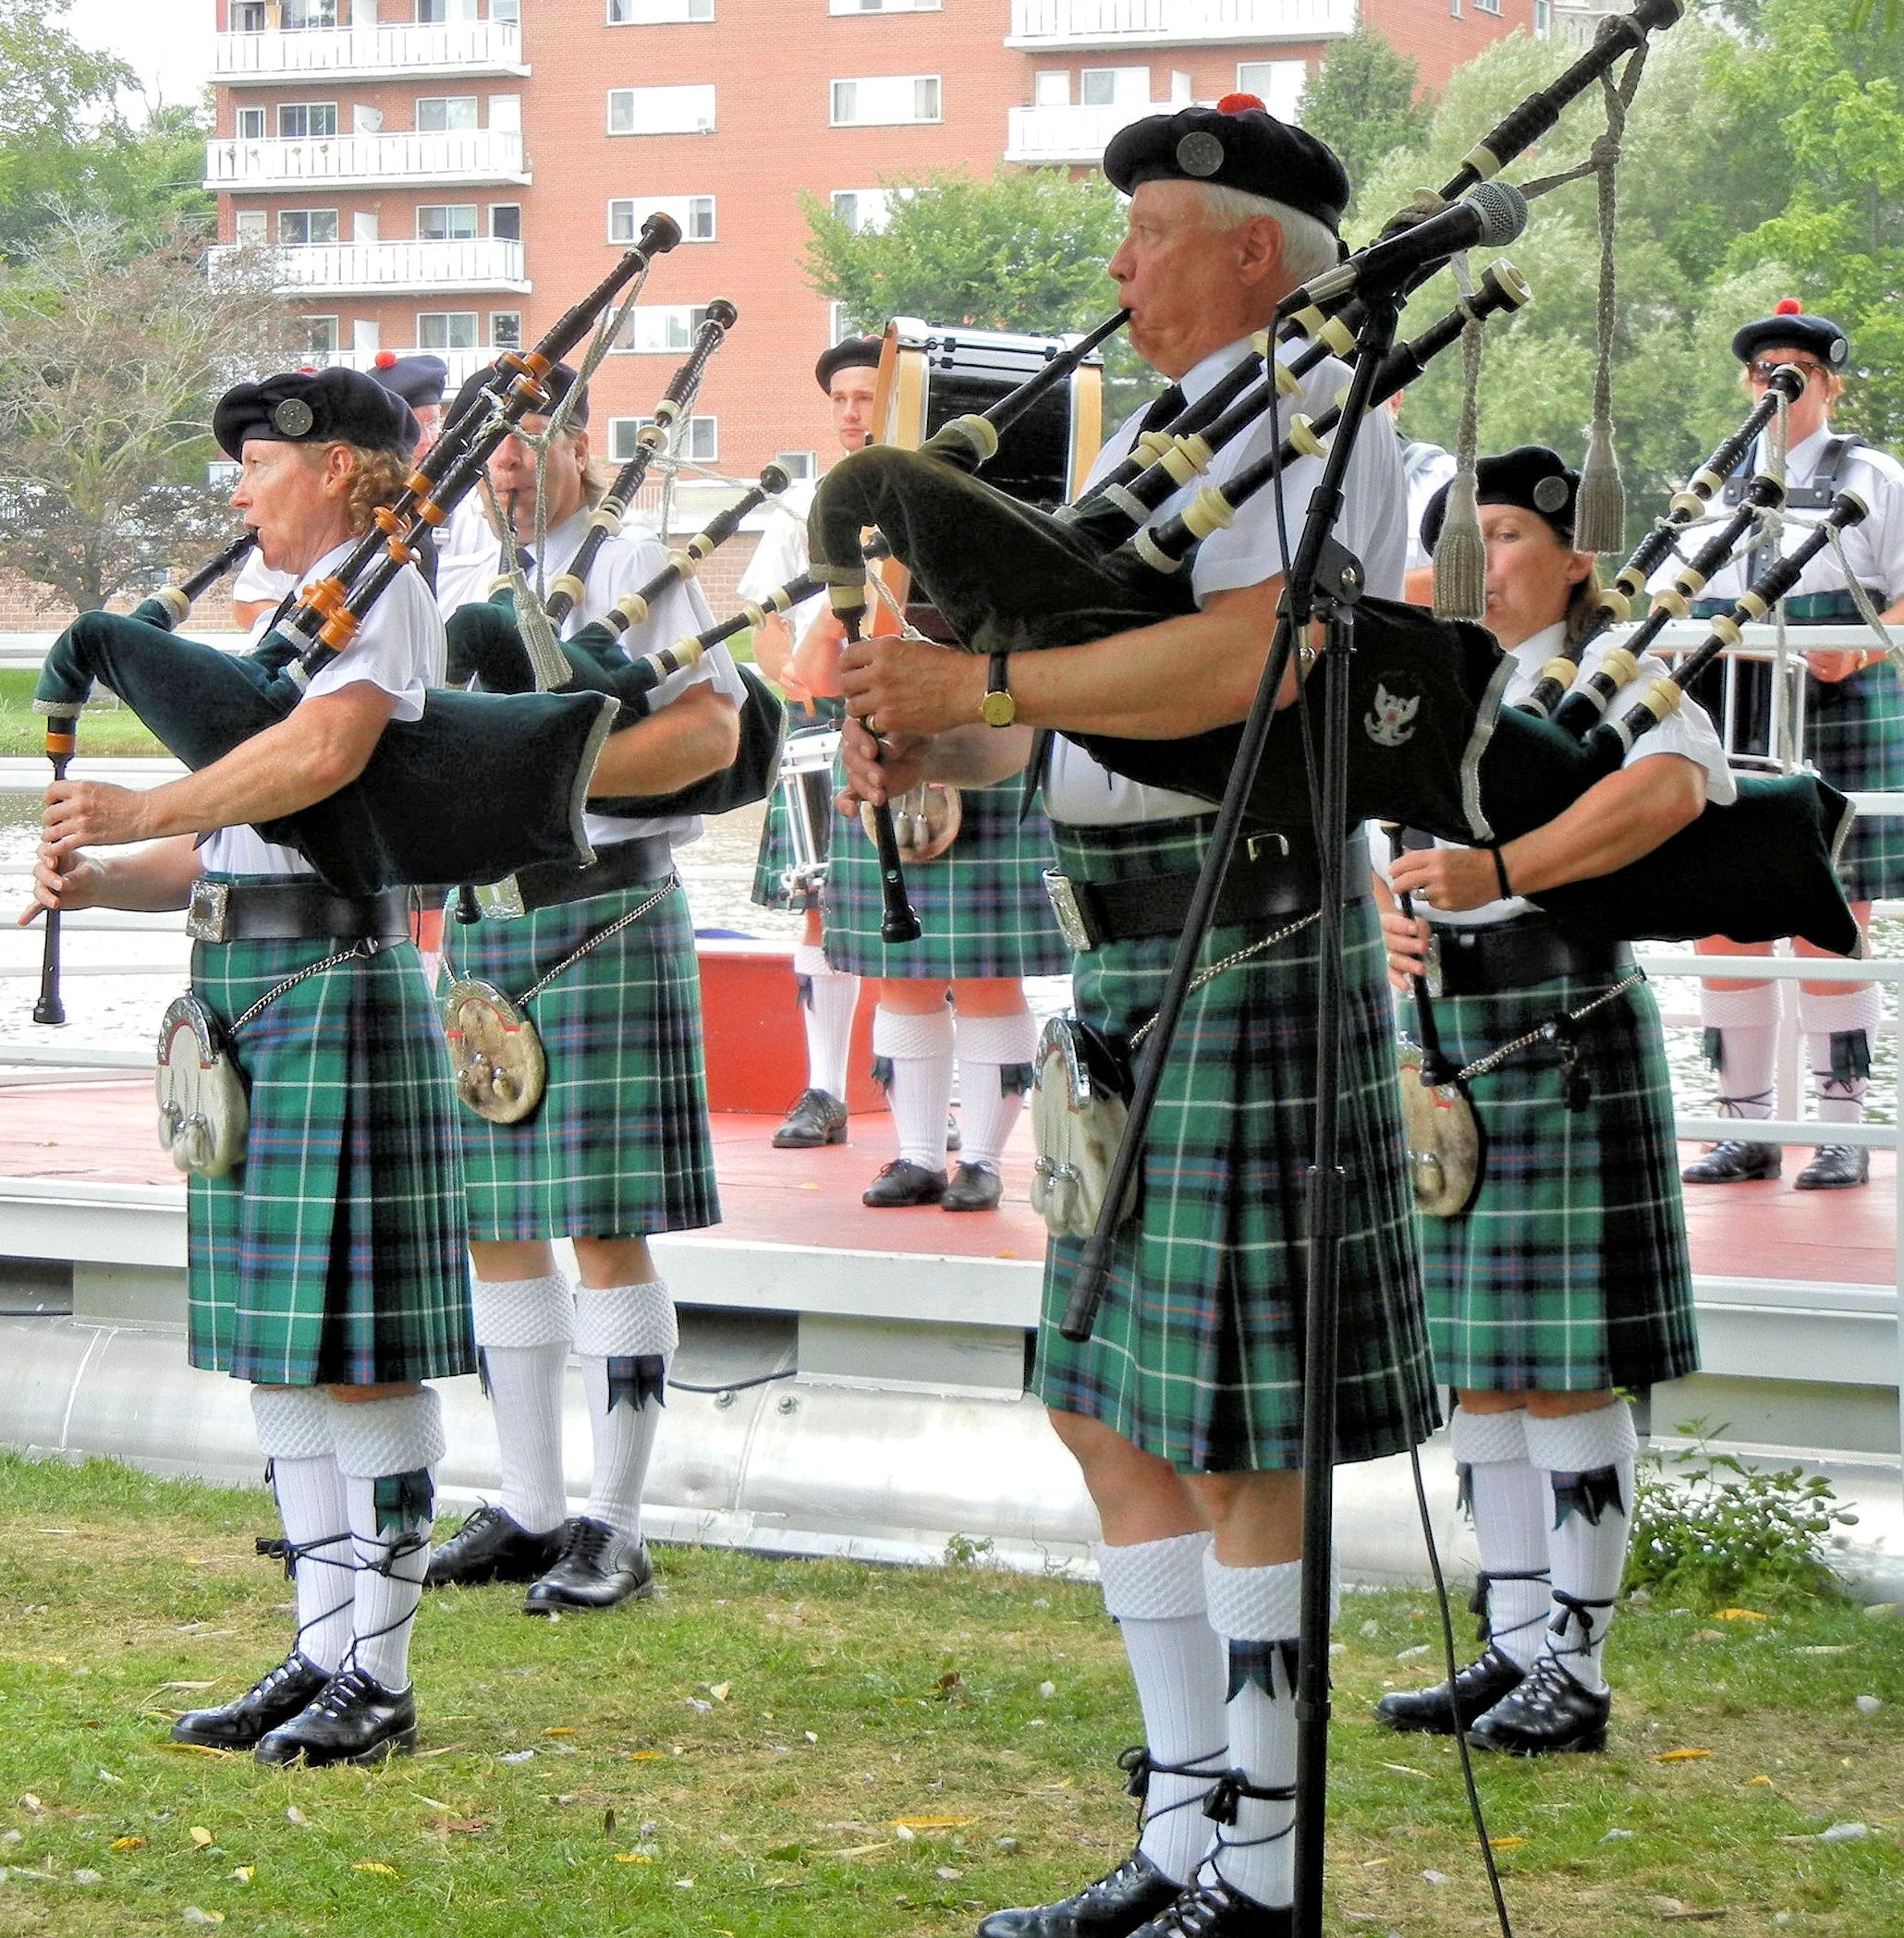
band, musician, musical instrument, festival, canada, middle ages, entertainment, marching, bagpipes, kilt, fiddle, bowed string instrument, musical ensemble, bagpipers